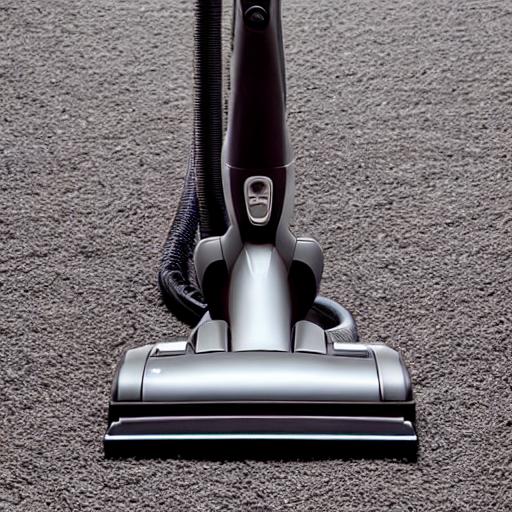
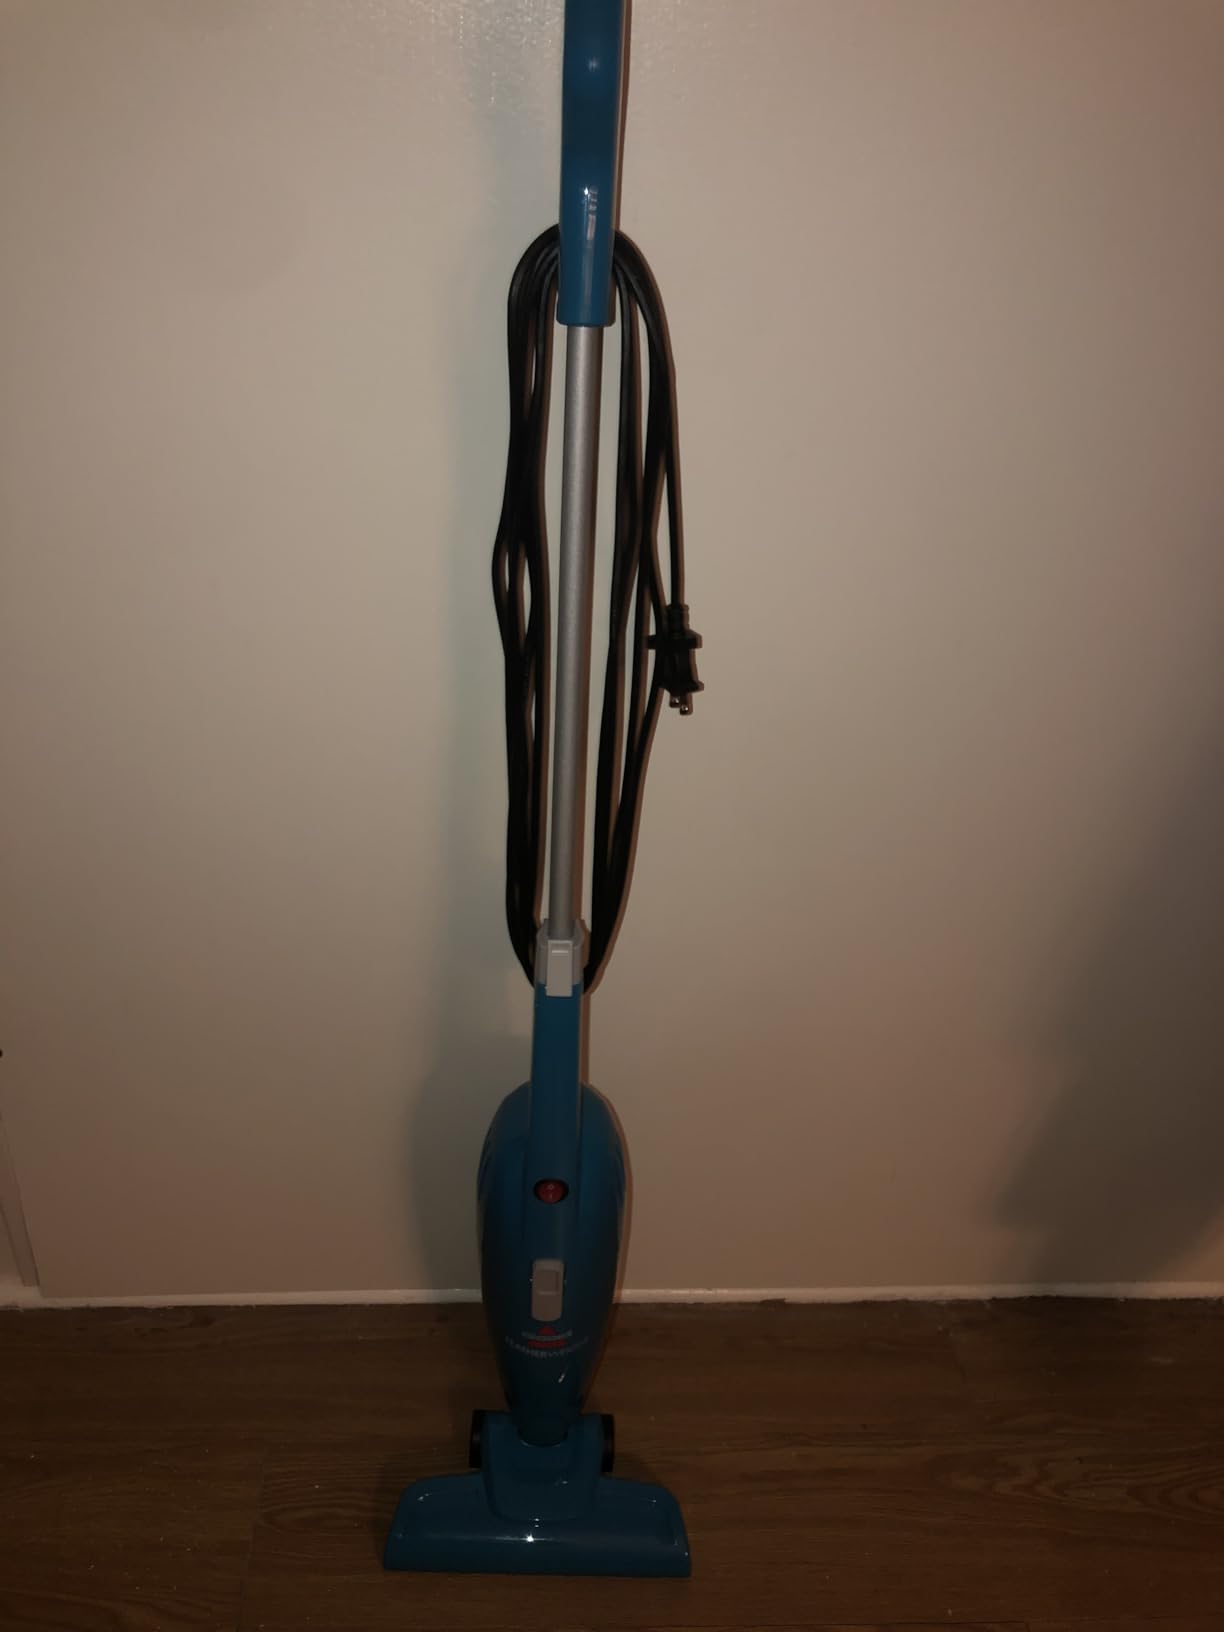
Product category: items_vacuum
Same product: no